Greater Western Sydney

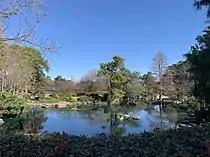
The Auburn Botanic Gardens in winter

The Sydney area lies on Triassic shales and sandstones with low rolling hills and wide valleys in a rain shadow area. Sydney sprawls over two major regions: the Cumberland Plain, a relatively flat region lying to the west of Sydney Harbour, and the Hornsby Plateau, a plateau north of the Harbour rising to 200 metres and dissected by steep valleys. Sydney's native plant species are predominantly eucalyptus trees. The moderately-fertile Soils in western Sydney are usually red and yellow in texture as they are rich in clay, are fine-textured and acidic. Soil moisture is relatively high through the months reaching a peak in winter (due to the lower evaporation rate), despite the lower rainfall in that season.